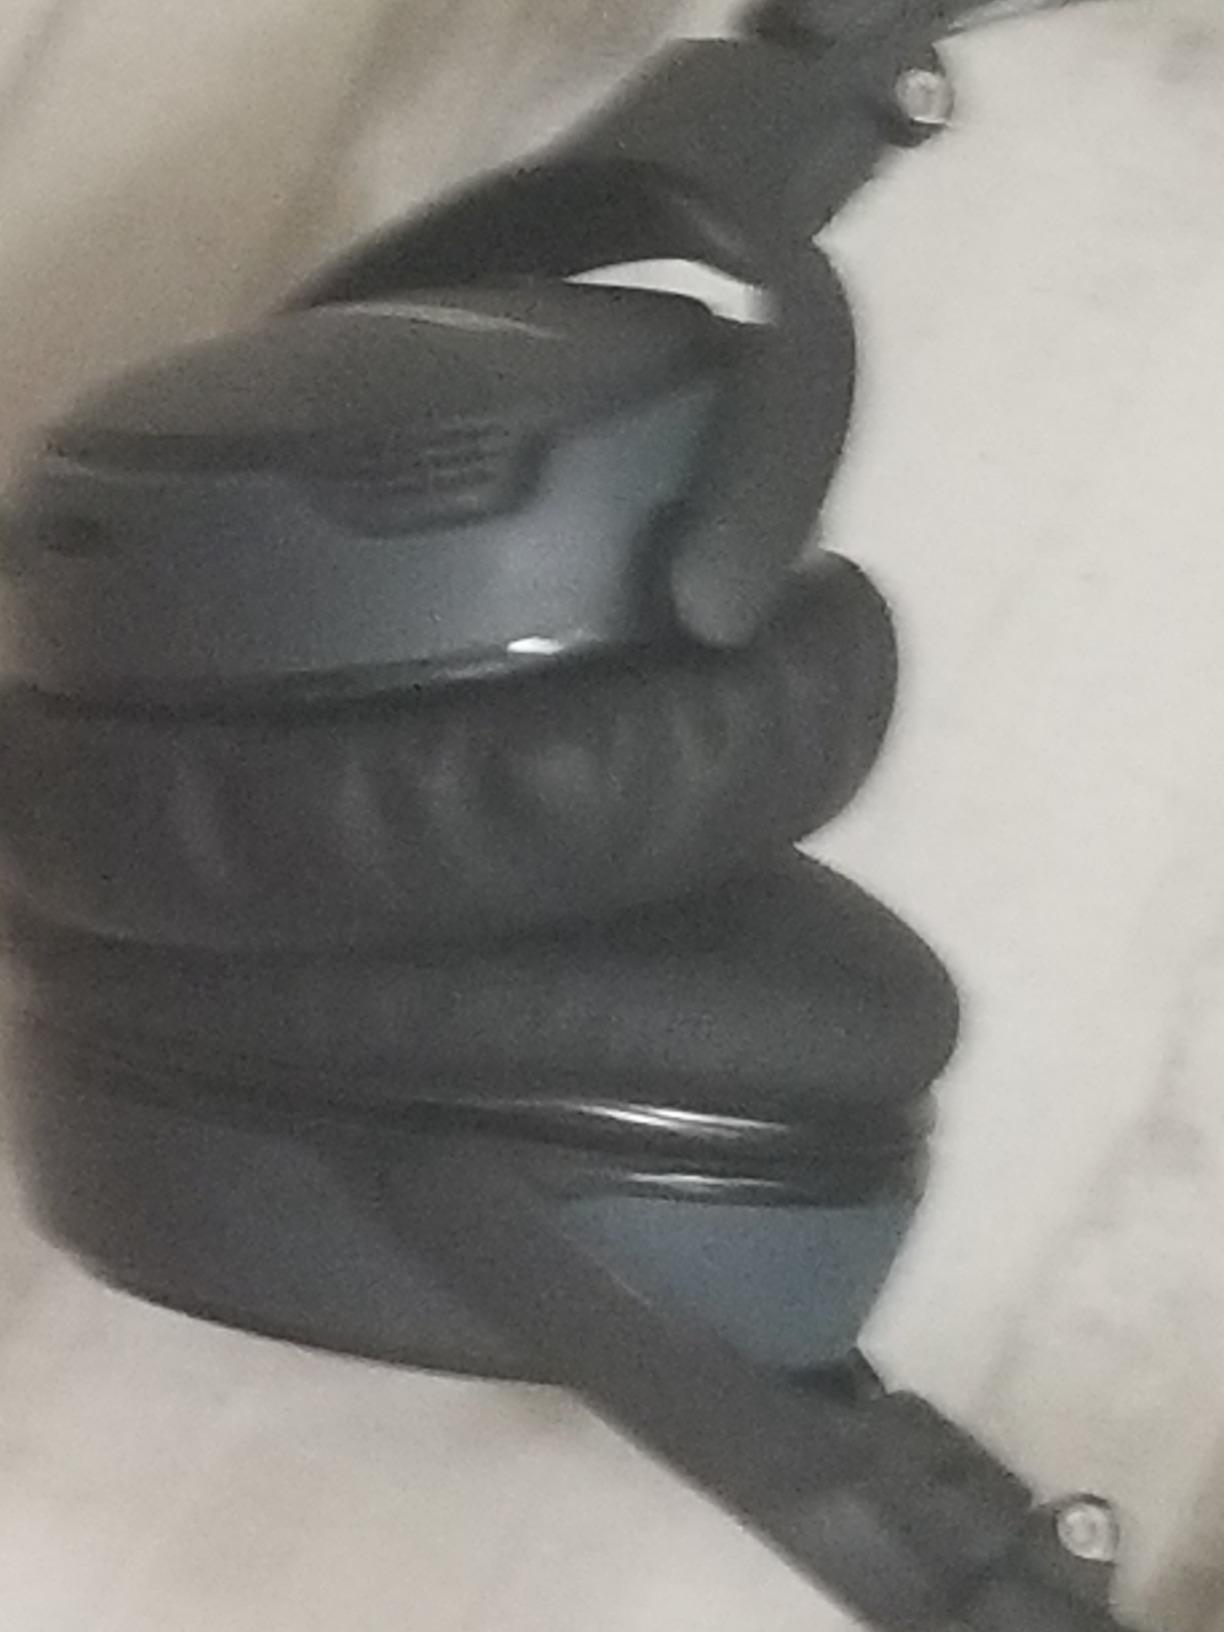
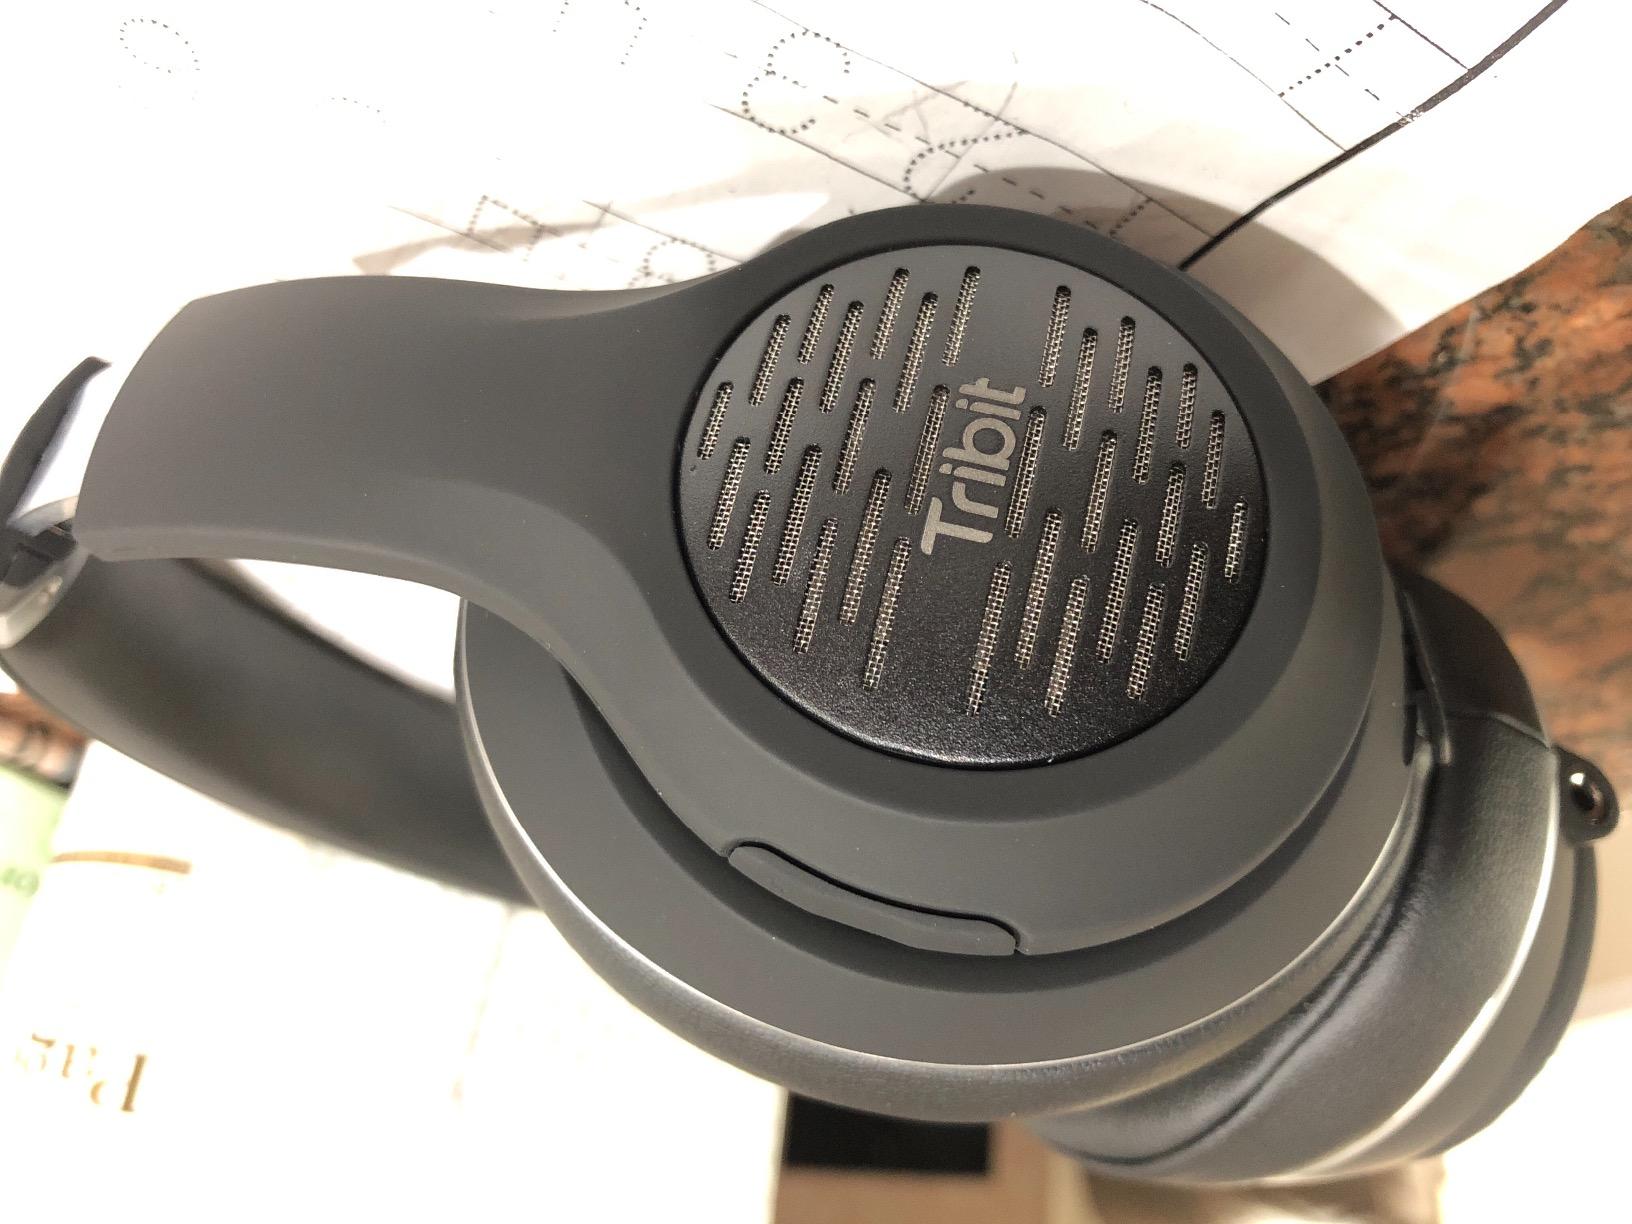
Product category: headphones
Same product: no